Cane Belt Railroad

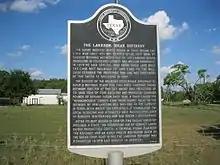
State marker relates the history of the Lakeside Sugar Refinery.

In 1901 Dunovant built a sugarcane refinery at the Cane Belt Railroad's Lakeside station. The strategically located facility was capable of producing 100 tons of sugar per day. At first the railroad was profitable, with $20,000 net profit in 1901. But the next year the company began to suffer from uneven cash flow and construction debt. A dispute over management of the railroad between Dunovant and Eldridge proved fatal. On August 11, 1902, Dunovant boarded the San Antonio and Aransas Pass Railway at Simonton. Eldridge, who was already aboard the train, immediately emptied his revolver into Dunovant and then smashed the gun down on his victim's skull. Dunovant, a Confederate veteran of the American Civil War who lost his left arm at the Battle of the Crater and who had previously threatened to kill Eldridge, did not survive the encounter. Before Eldridge could be brought to trial, Dunovant's partisans tried to exact revenge. On October 4, 1902, W.T. Cobb fired a shotgun blast at Eldridge but missed. Cobb was later acquitted.